Basket of Flowers (Fabergé egg)

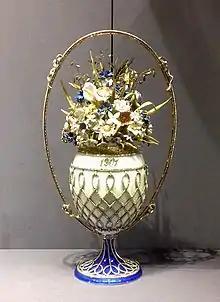

The Basket of Flowers egg is a jewelled enameled Easter egg made under the supervision of Russian jeweller Peter Carl Fabergé in 1901. The Fabergé egg was made for Nicholas II of Russia, who presented it to his wife, Empress Alexandra Feodorovna.